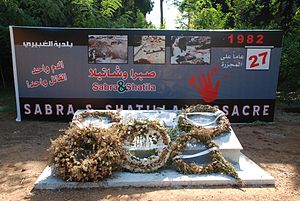
Massakren i Sabra og Shatila
Mindesmærke for ofrene for massakren
Massakren i Sabra og Shatila er betegnelsen på en massakre udført i september 1982 af kristne falangister ledet af den libanesiske militsleder Elie Hobeika. Sabra var en forstad i Vest-Beirut befolket af Palæstinensiske flygtninge, mens Shatila var en palæstinensisk flygtningelejr etableret i 1949. I folkemunde var områderne kendt under navnet Sabra & Shatila. Massakren i Sabra og Shatila kostede mellem 700 og 3.500 mennesker livet.